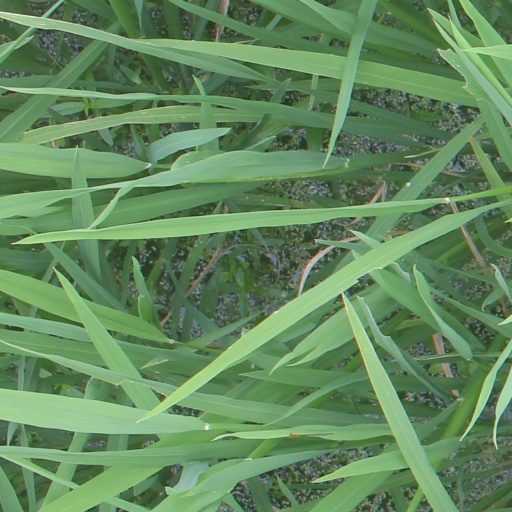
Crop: rice